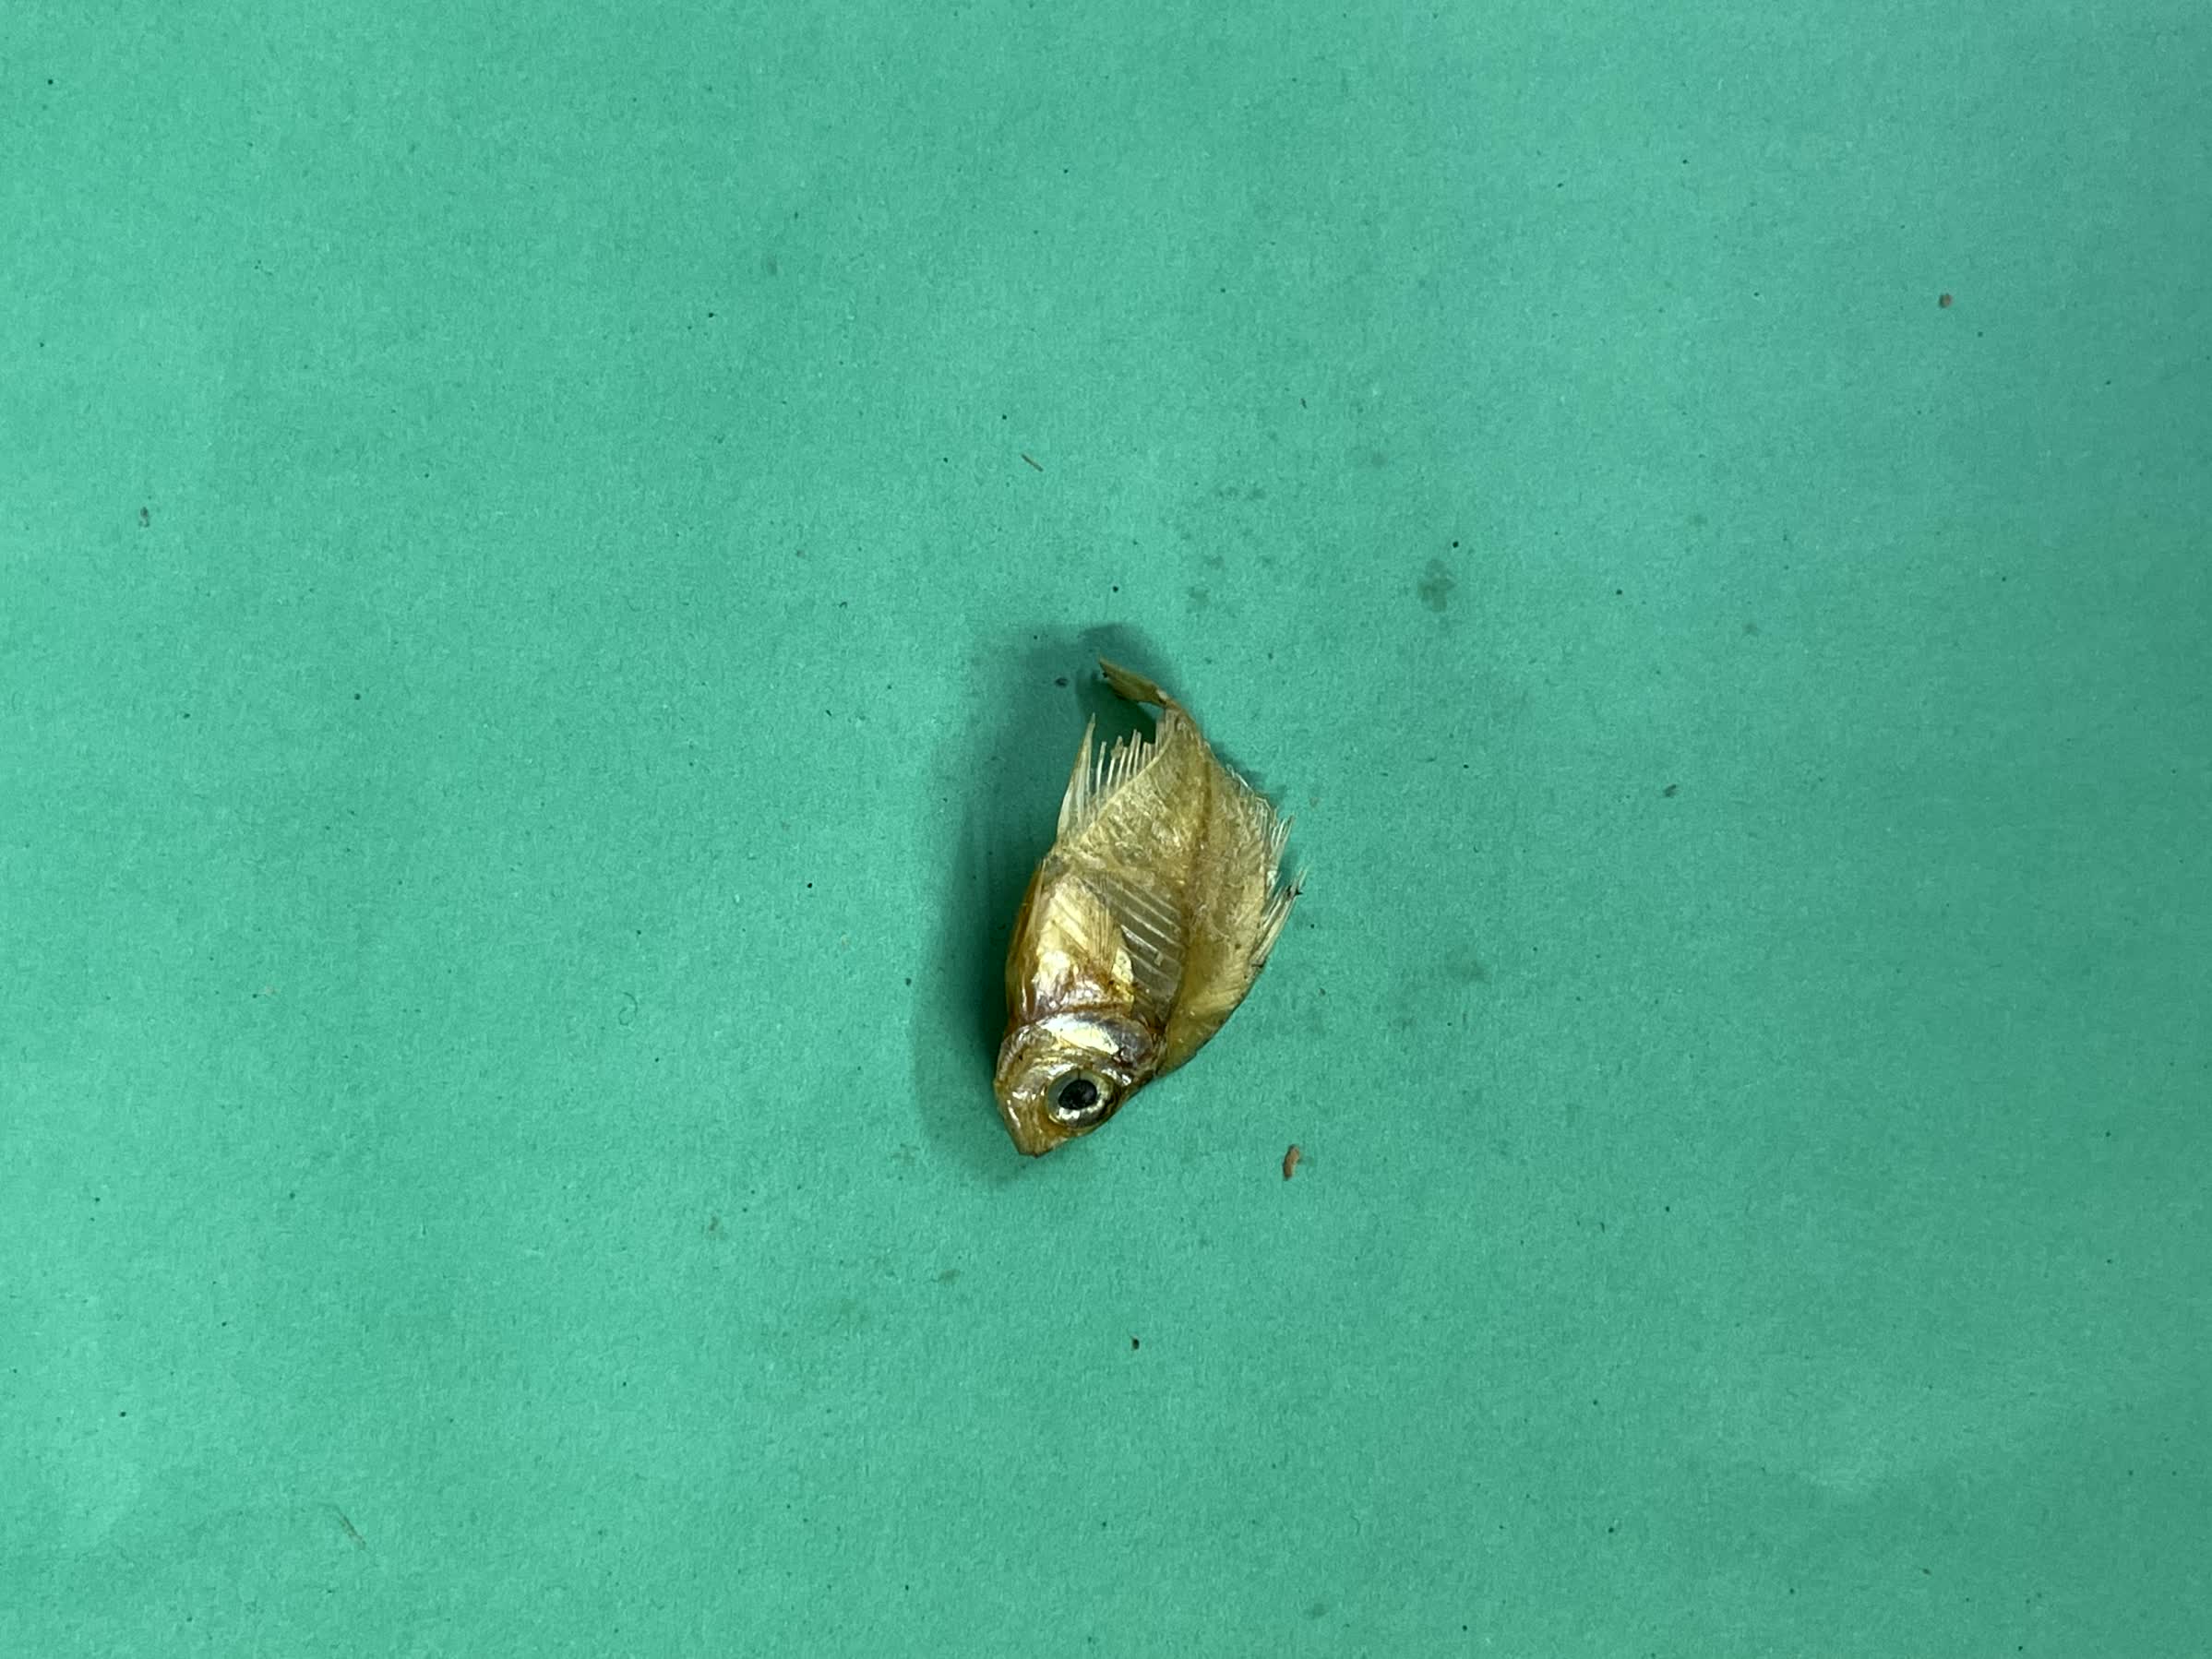
Species: Chanda